Mornington Crescent (game)

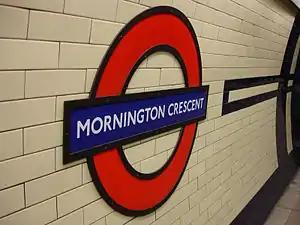
An enamel sign at Mornington Crescent station, the game's namesake

Mornington Crescent is an improvisational comedy game featured in the BBC Radio 4 comedy panel show "I'm Sorry I Haven't a Clue" (ISIHAC), a series that satirises panel games.